HMAS Benalla (J323)

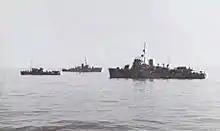
"Benalla" (right) with (rear) and HMAS "Sleuth" (left) off Darwin in 1944.

Returning to survey work New Guinea in February 1944, the corvette was involved in the surveying of Seeadler Harbor and the waters around the Admiralty Islands following their capture by the United States as part of Operation Brewer in March and April. In August, she sailed for Brisbane to undergo a two-month refit. On 11 October, "Benalla" sailed for the Philippines via Hollandia, joining the escort of 20 Liberty ships on the second leg. In November, the corvette assisted frigate in surveying San Pedro Bay, before resuming work in the New Guinea area. On 6 January 1945, "Benalla" was sent to Darwin and assigned to a Survey Group operating off the north-western coast of Australia. She spent four months with the group, then was assigned to Fremantle from 3 May to 20 July. Returning to Darwin, "Benalla" was assigned to a joint Australian-Dutch group heading for Koepang, and was present when the Japanese surrender of Timor was carried out aboard on 11 September 1945.